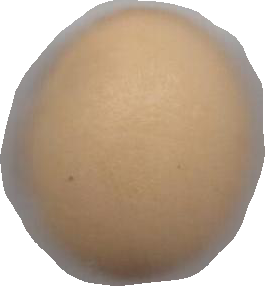
Variety: Dega